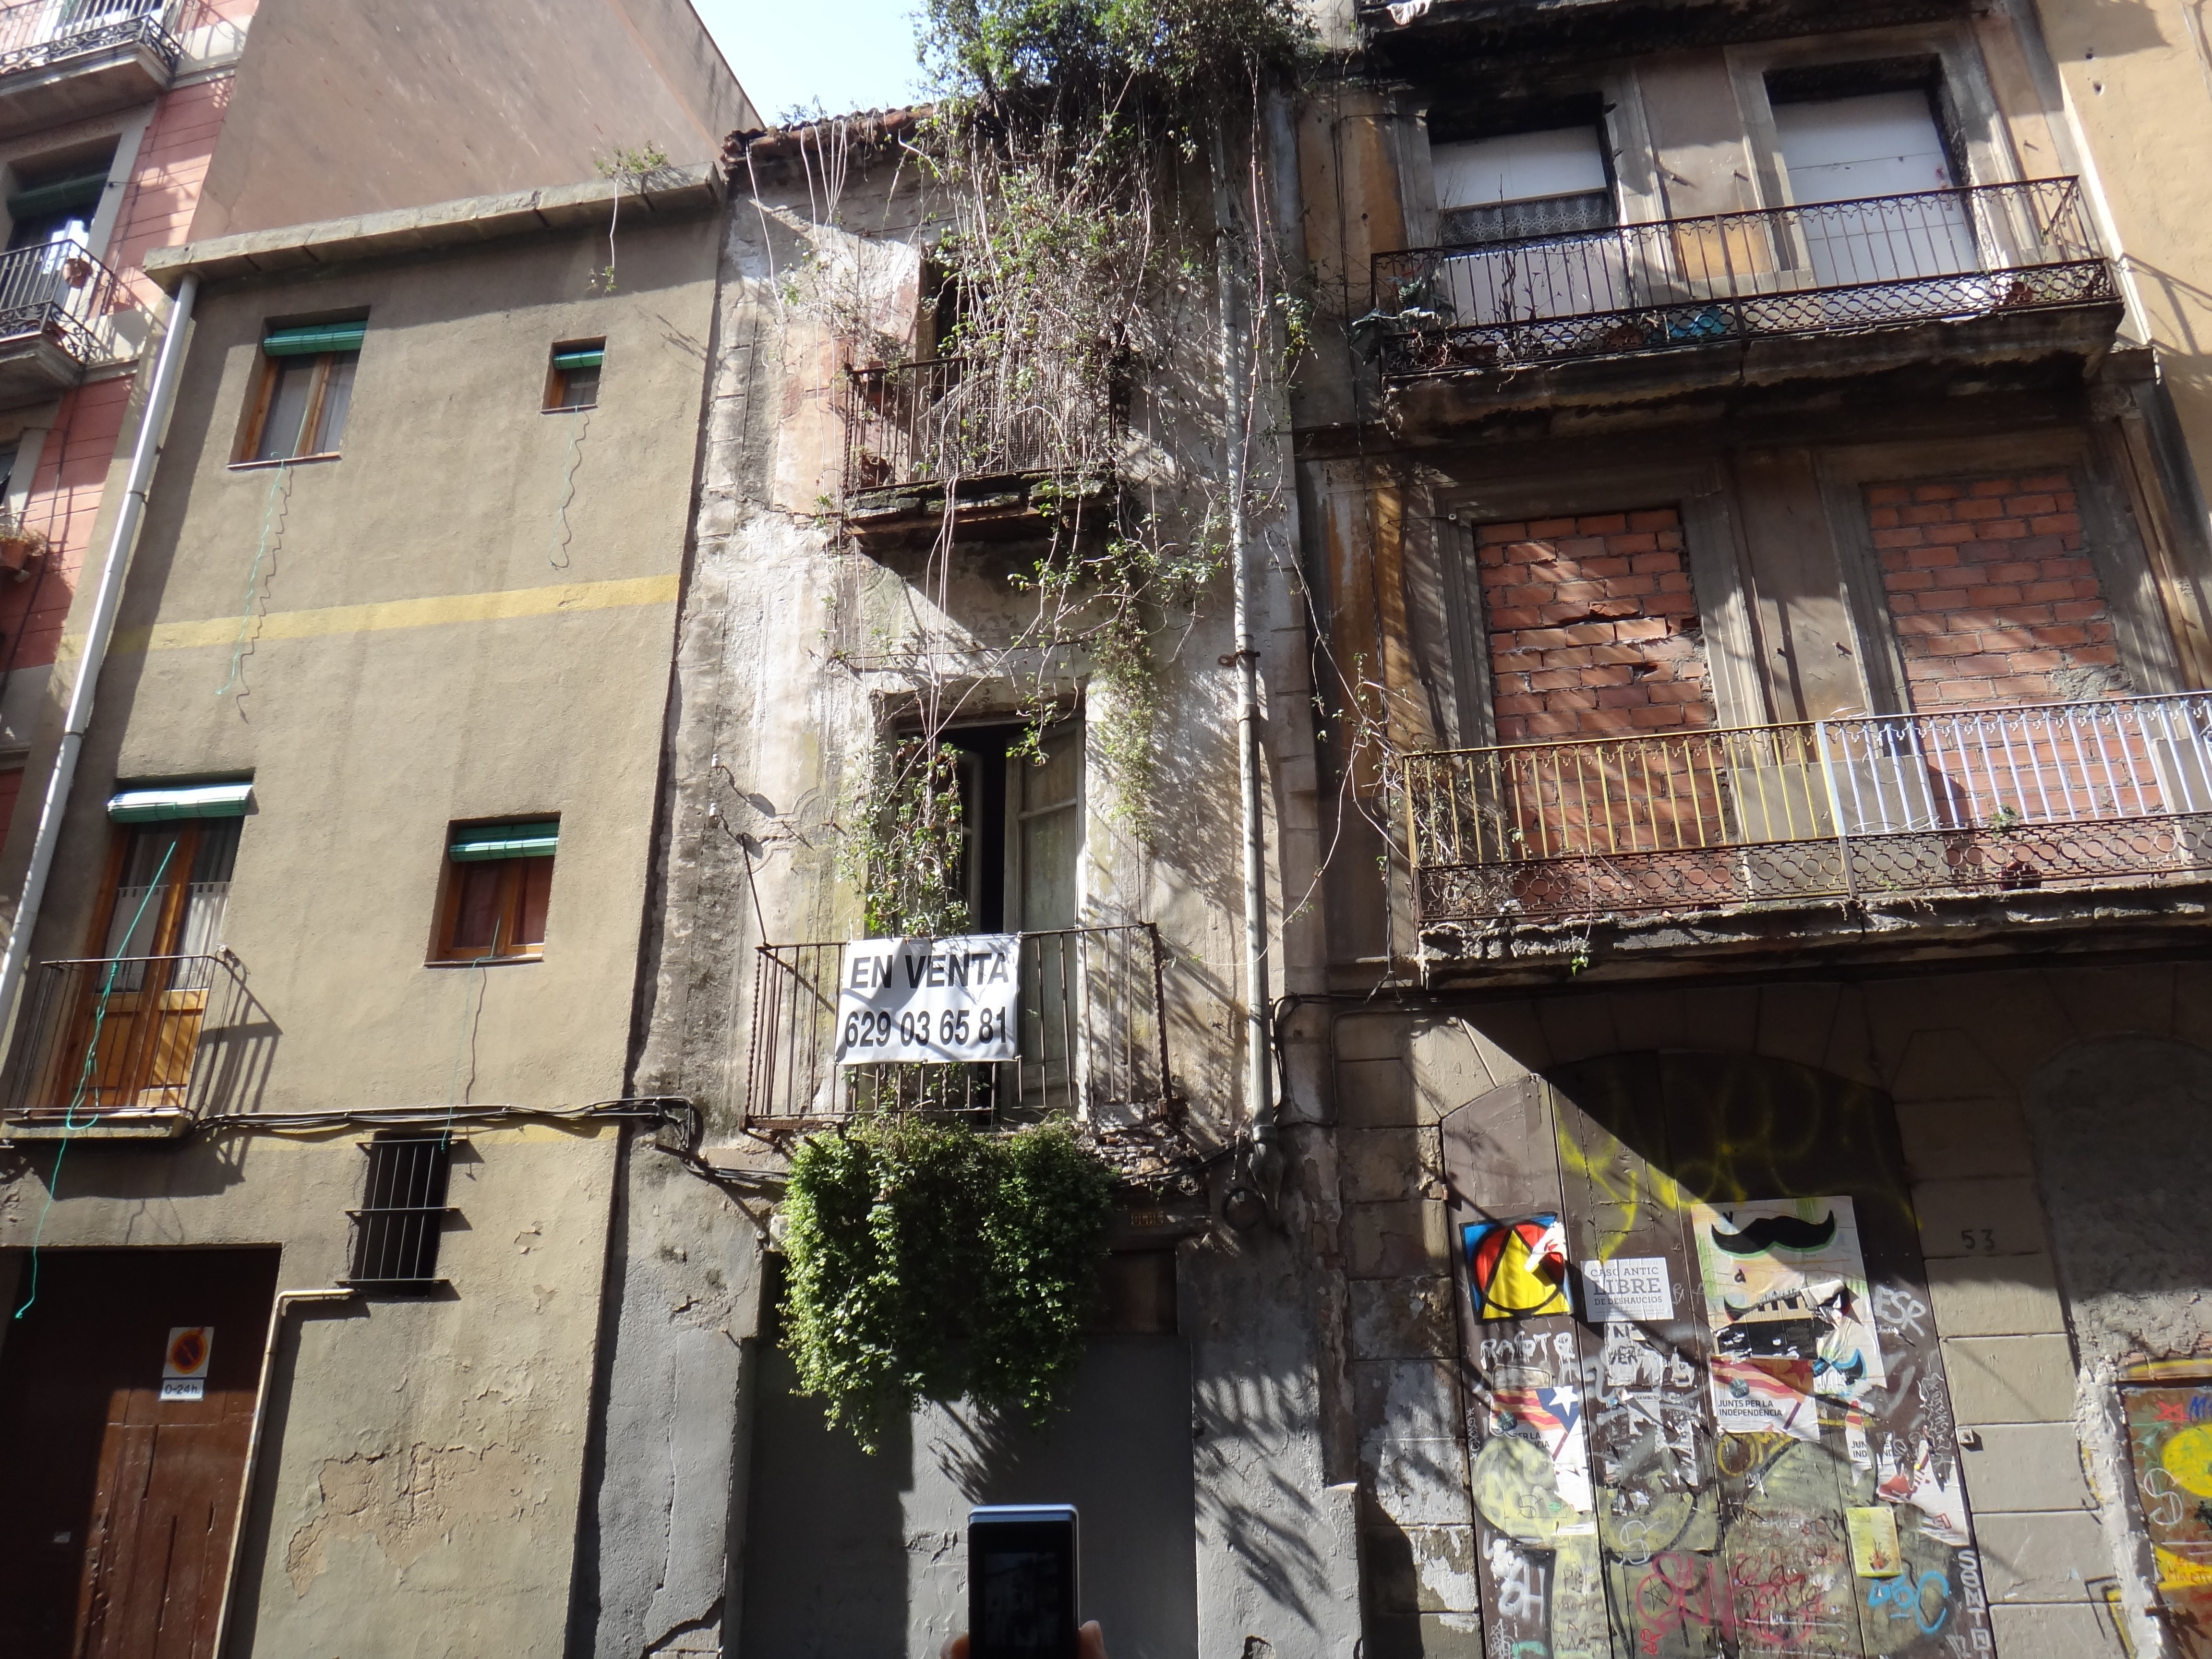
road, street, house, town, alley, city, wall, facade, barcelona, spain, homes, neighbourhood, urban area, residential area, human settlement